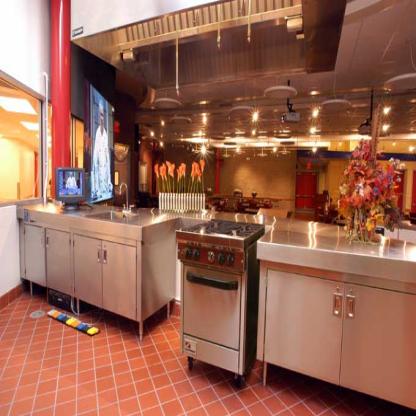
Scene: Indoor